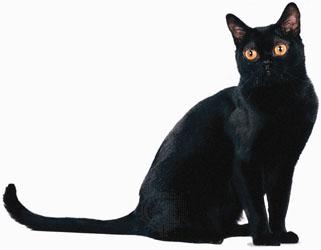
Breed: Bombay